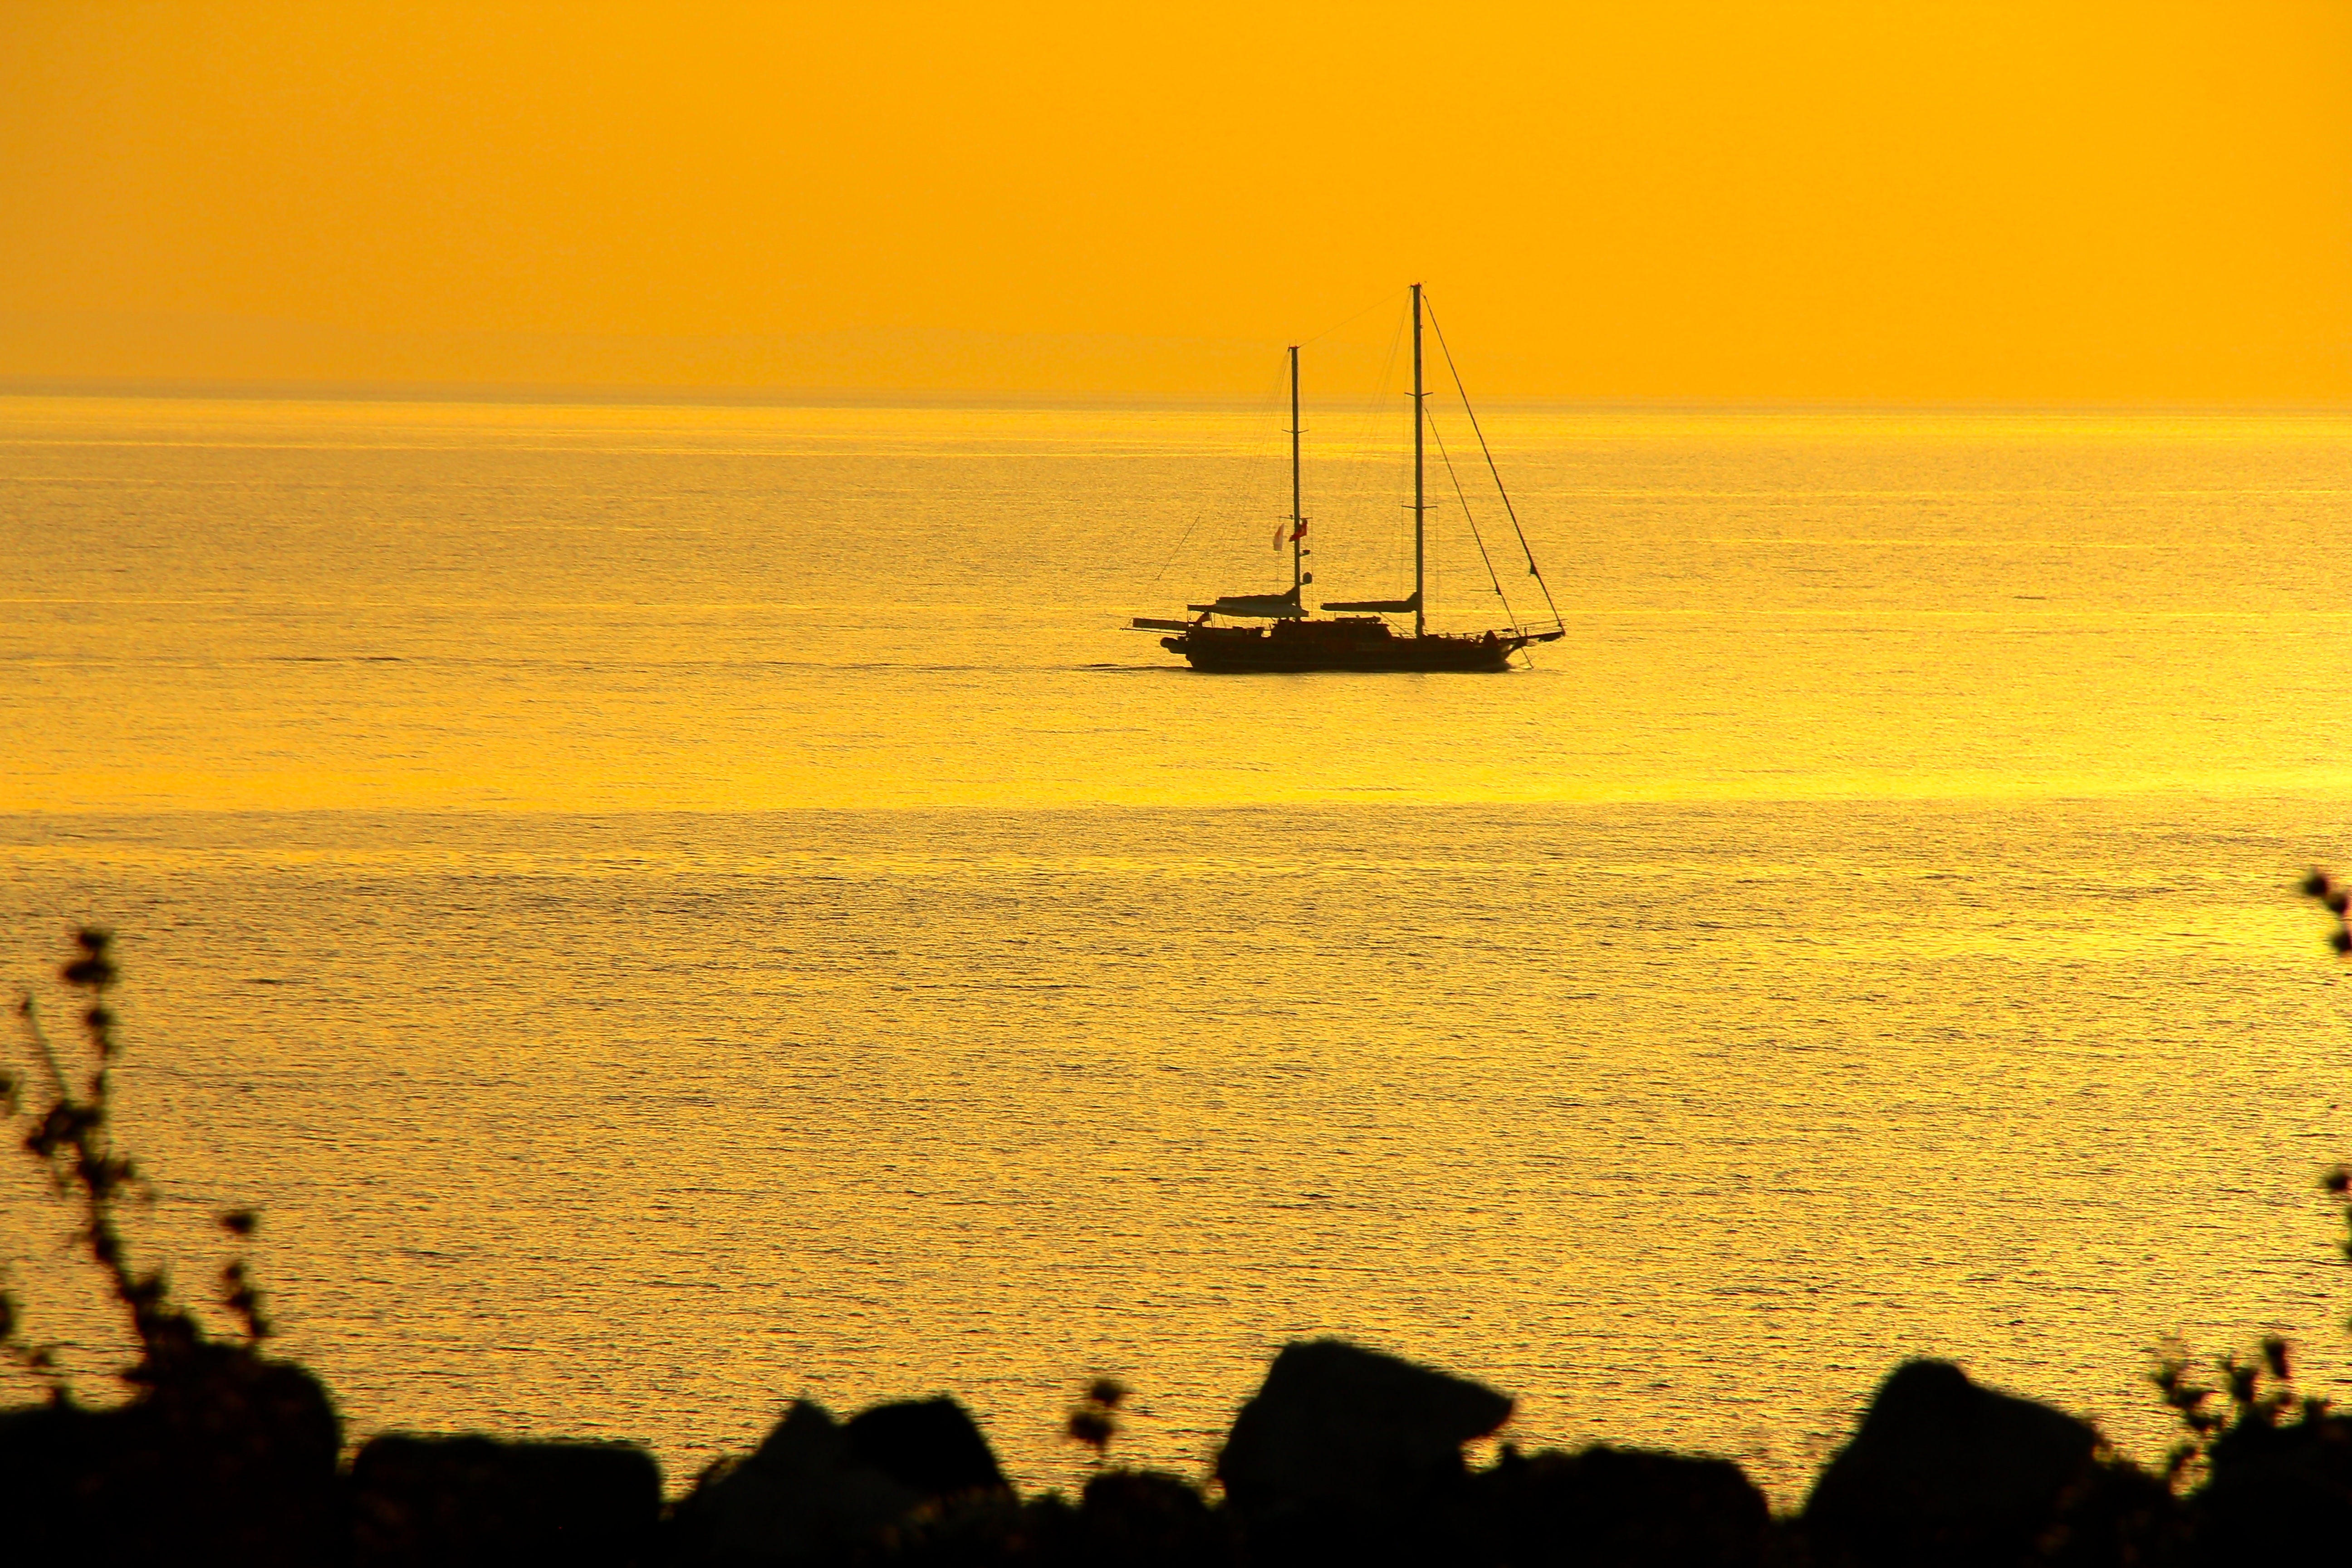
beach, sea, coast, sand, ocean, horizon, silhouette, sun, sunrise, sunset, sunlight, morning, shore, wave, dawn, dusk, evening, reflection, vehicle, bay, yellow, sailing boat